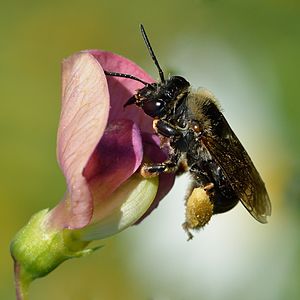
Skovfladbælg / Beskrivelse
Skovfladbælg, ofte skrevet skov-fladbælg, er en 50-200 cm lang, klatrende urt, der vokser i skovkanter og på skrænter. Planten er svagt giftig.